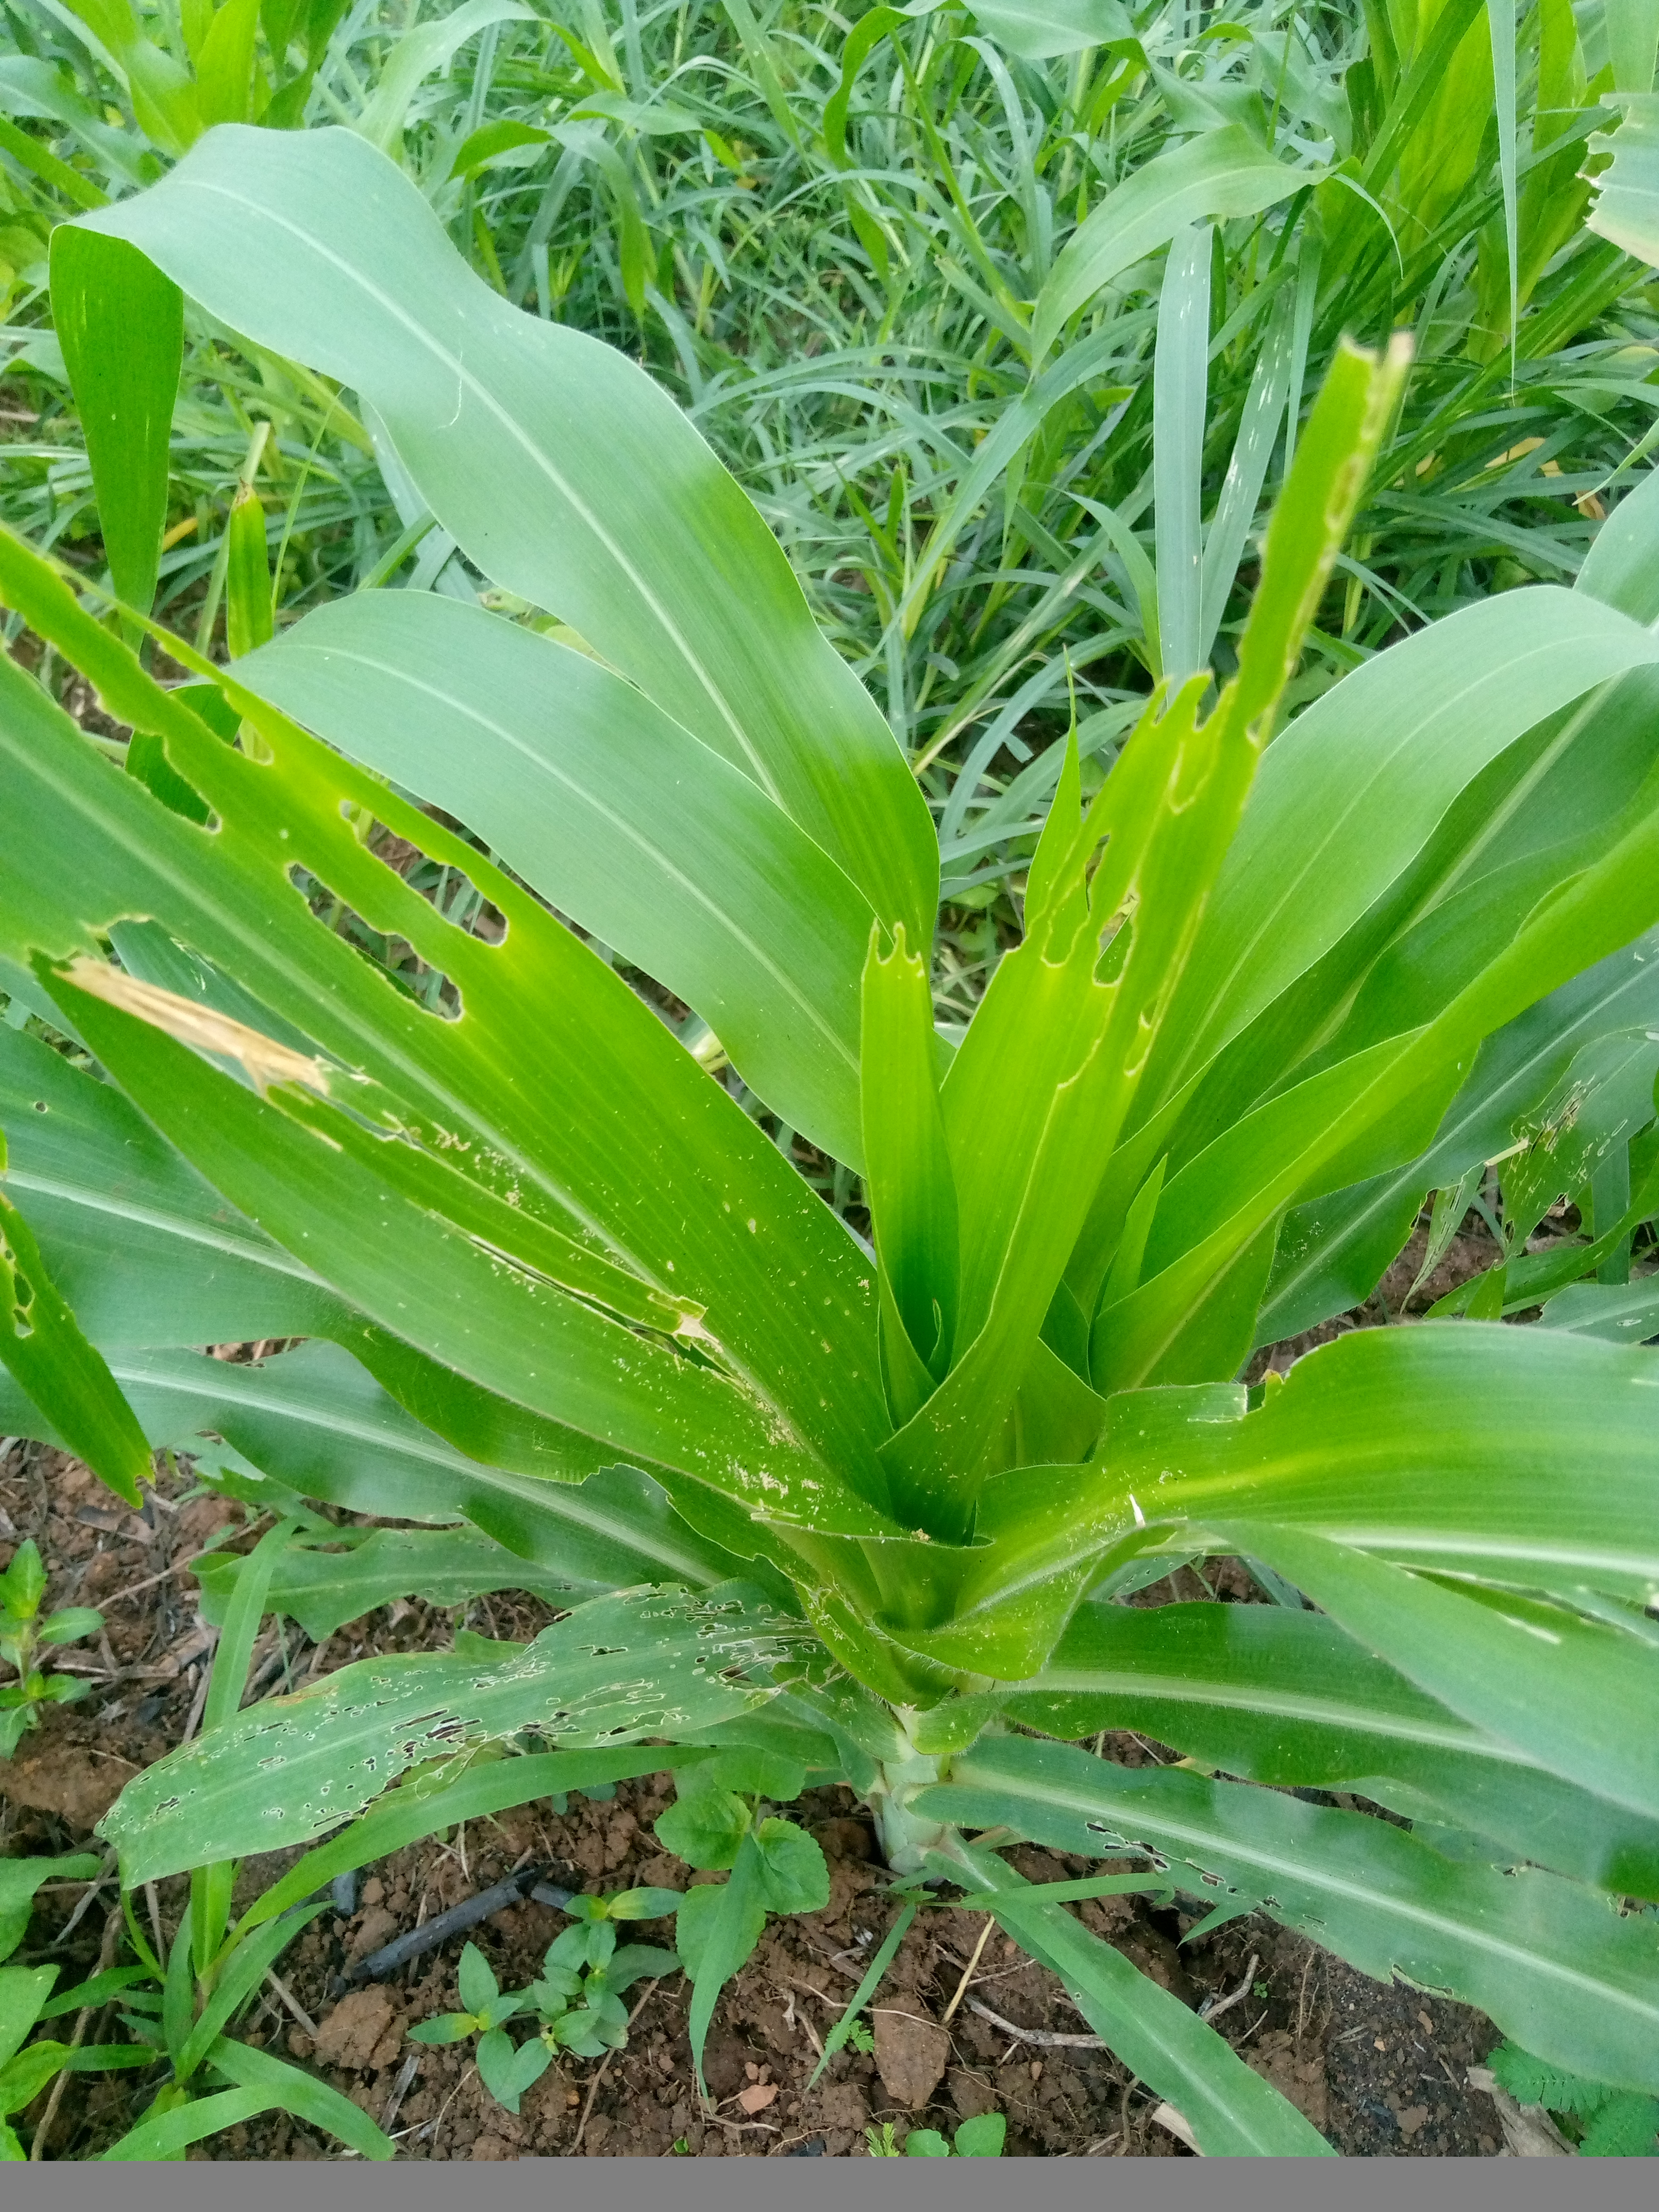
Label: spodoptera_frugiperda